Acid2

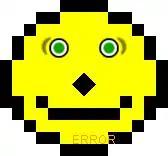
The smiley face of the first version of Acid2. Due to problems in this version of the test, the nose is too close to the mouth and the text "ERROR" appears even in a standards-compliant browser.

Acid2 was first proposed by Håkon Wium Lie, chief technical officer of Opera Software and creator of the widely used Cascading Style Sheets web standard. In a 16 March 2005 article on CNET, Lie expressed dismay that Microsoft Internet Explorer did not properly support web standards and hence was not completely interoperable with other browsers. He announced that Acid2 would be a challenge to Microsoft to design Internet Explorer 7, then in development, to achieve a greater degree of standards compliance than previous versions of Internet Explorer. The original Acid1 test had forced browser makers to fix their applications or face embarrassment; Lie hoped that Acid2 would do the same.